Hotel Macdonald

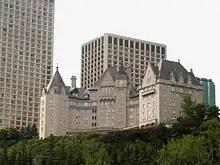
Hotel Macdonald atop the escarpment of the North Saskatchewan River

Hotel Macdonald is at 10065 100 Street NW at the eastern end of downtown Edmonton. The hotel property is bounded by 100 Street NW to the north and west, with ATB Place west of the hotel. Grierson Hill NW bounds the hotel property to the east and south, with the roadway sitting adjacent to the North Saskatchewan River valley park system. The building overlooks the escarpment of the North Saskatchewan River.